Level crossings by country

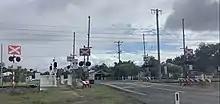
A railway crossing in Torbanlea, Queensland, Australia

Israel generally follows United States practices, and much of the Israel Railways network employs American-made crossing warning equipment. The crossbucks are used similarly to the Russian crossbucks. Most level crossings also have crossbucks with stop signs and railroad crossing warning signs with an additional plate below with two side arrows that indicates which directions of trains were approaching.